Mishloach manot

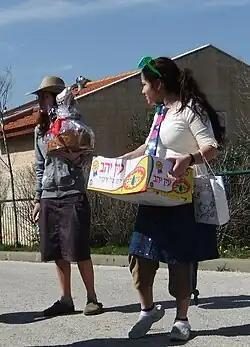
Delivering mishloach manot in Ofra, Israel

Mishloach manot can include any food or beverage (except water) that is ready to eat or drink. A bottle of soft drinks or a bag of potato chips fulfills this criterion; raw meat or a package of uncooked grains does not. Mishloach manot baskets typically include wine and pastries (especially hamentashen); alternatively, cooked dishes, canned foods, salads, snack foods, sweets and fruits may be sent. Though a common perception holds that the two foods of mishloach manot must carry different "brachot" (blessings), this has no source in halakha. One may give two different types of fruits, such as an apple and an orange, but not two of the same fruit, such as two apples.